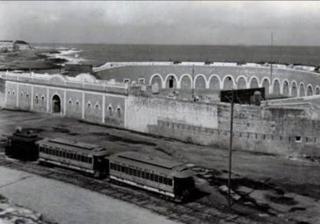
Building: Batería de la Reina
Country: Unknown
Year built: 1781
Colonial defense fortress in Havana Batería de la Reina Batería de la Reina General information Status Demolished Type Defensive structure Architectural style Fortress Location Next to Caleta de San Lazaro Town or city Havana Country Cuba Coordinates 23°08′31″N 82°22′17″W / 23.141832°N 82.371513°W / 23.141832; -82.371513 Groundbreaking ca. 1856 Estimated completion 1661 Destroyed ca. 1900 Dimensions Diameter 100 metres (330 ft) Technical details Structural system Load bearing Material Brick Floor count 1 Known for 44 pieces of artillery Batería de la de la Reina, built between 1856 and 1861, was a colonial military defense fortress that had accommodations for a garrison of 250 men and 44 pieces of artillery. It was demolished in 1901. Its site was in the esplanade that today occupies the Antonio Maceo park. The fort was a semi-circular building with a 44-gun battery facing the sea. Its fires intersected with those of the Santa Clara Battery and the “Castillo de la Punta”. Batería de La Reina.1 demolition, 1900 Showing the coral stone quarry adjacent to the Espada Cemetery in the Barrio de San Lázaro. Gallery Map of the Caleta de San Lazaro showing the Batería de la Reina. Batería de la Reina.4 demolition. Batería de la Reina Batería de la Reina.2 demolition. Batería de la Reina.3 demolition. See also Caleta de San Lazaro Barrio de San Lázaro, Havana Espada Cemetery La Casa de Beneficencia y Maternidad de La Habana Hospital de San Lázaro, Havana Malecón, Havana References